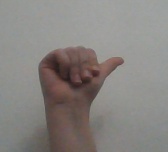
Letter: dhad